East Brunswick, New Jersey

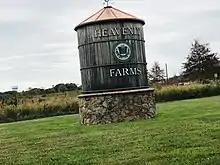
Watertower-like sign near the entrance of Heavenly Farms

The 2010 United States census counted 47,512 people, 16,810 households, and 13,179 families in the township. The population density was . There were 17,367 housing units at an average density of . The racial makeup was 69.36% (32,954) White, 3.98% (1,890) Black or African American, 0.10% (48) Native American, 22.80% (10,835) Asian, 0.01% (6) Pacific Islander, 1.68% (798) from other races, and 2.06% (981) from two or more races. Hispanic or Latino of any race were 6.70% (3,184) of the population.